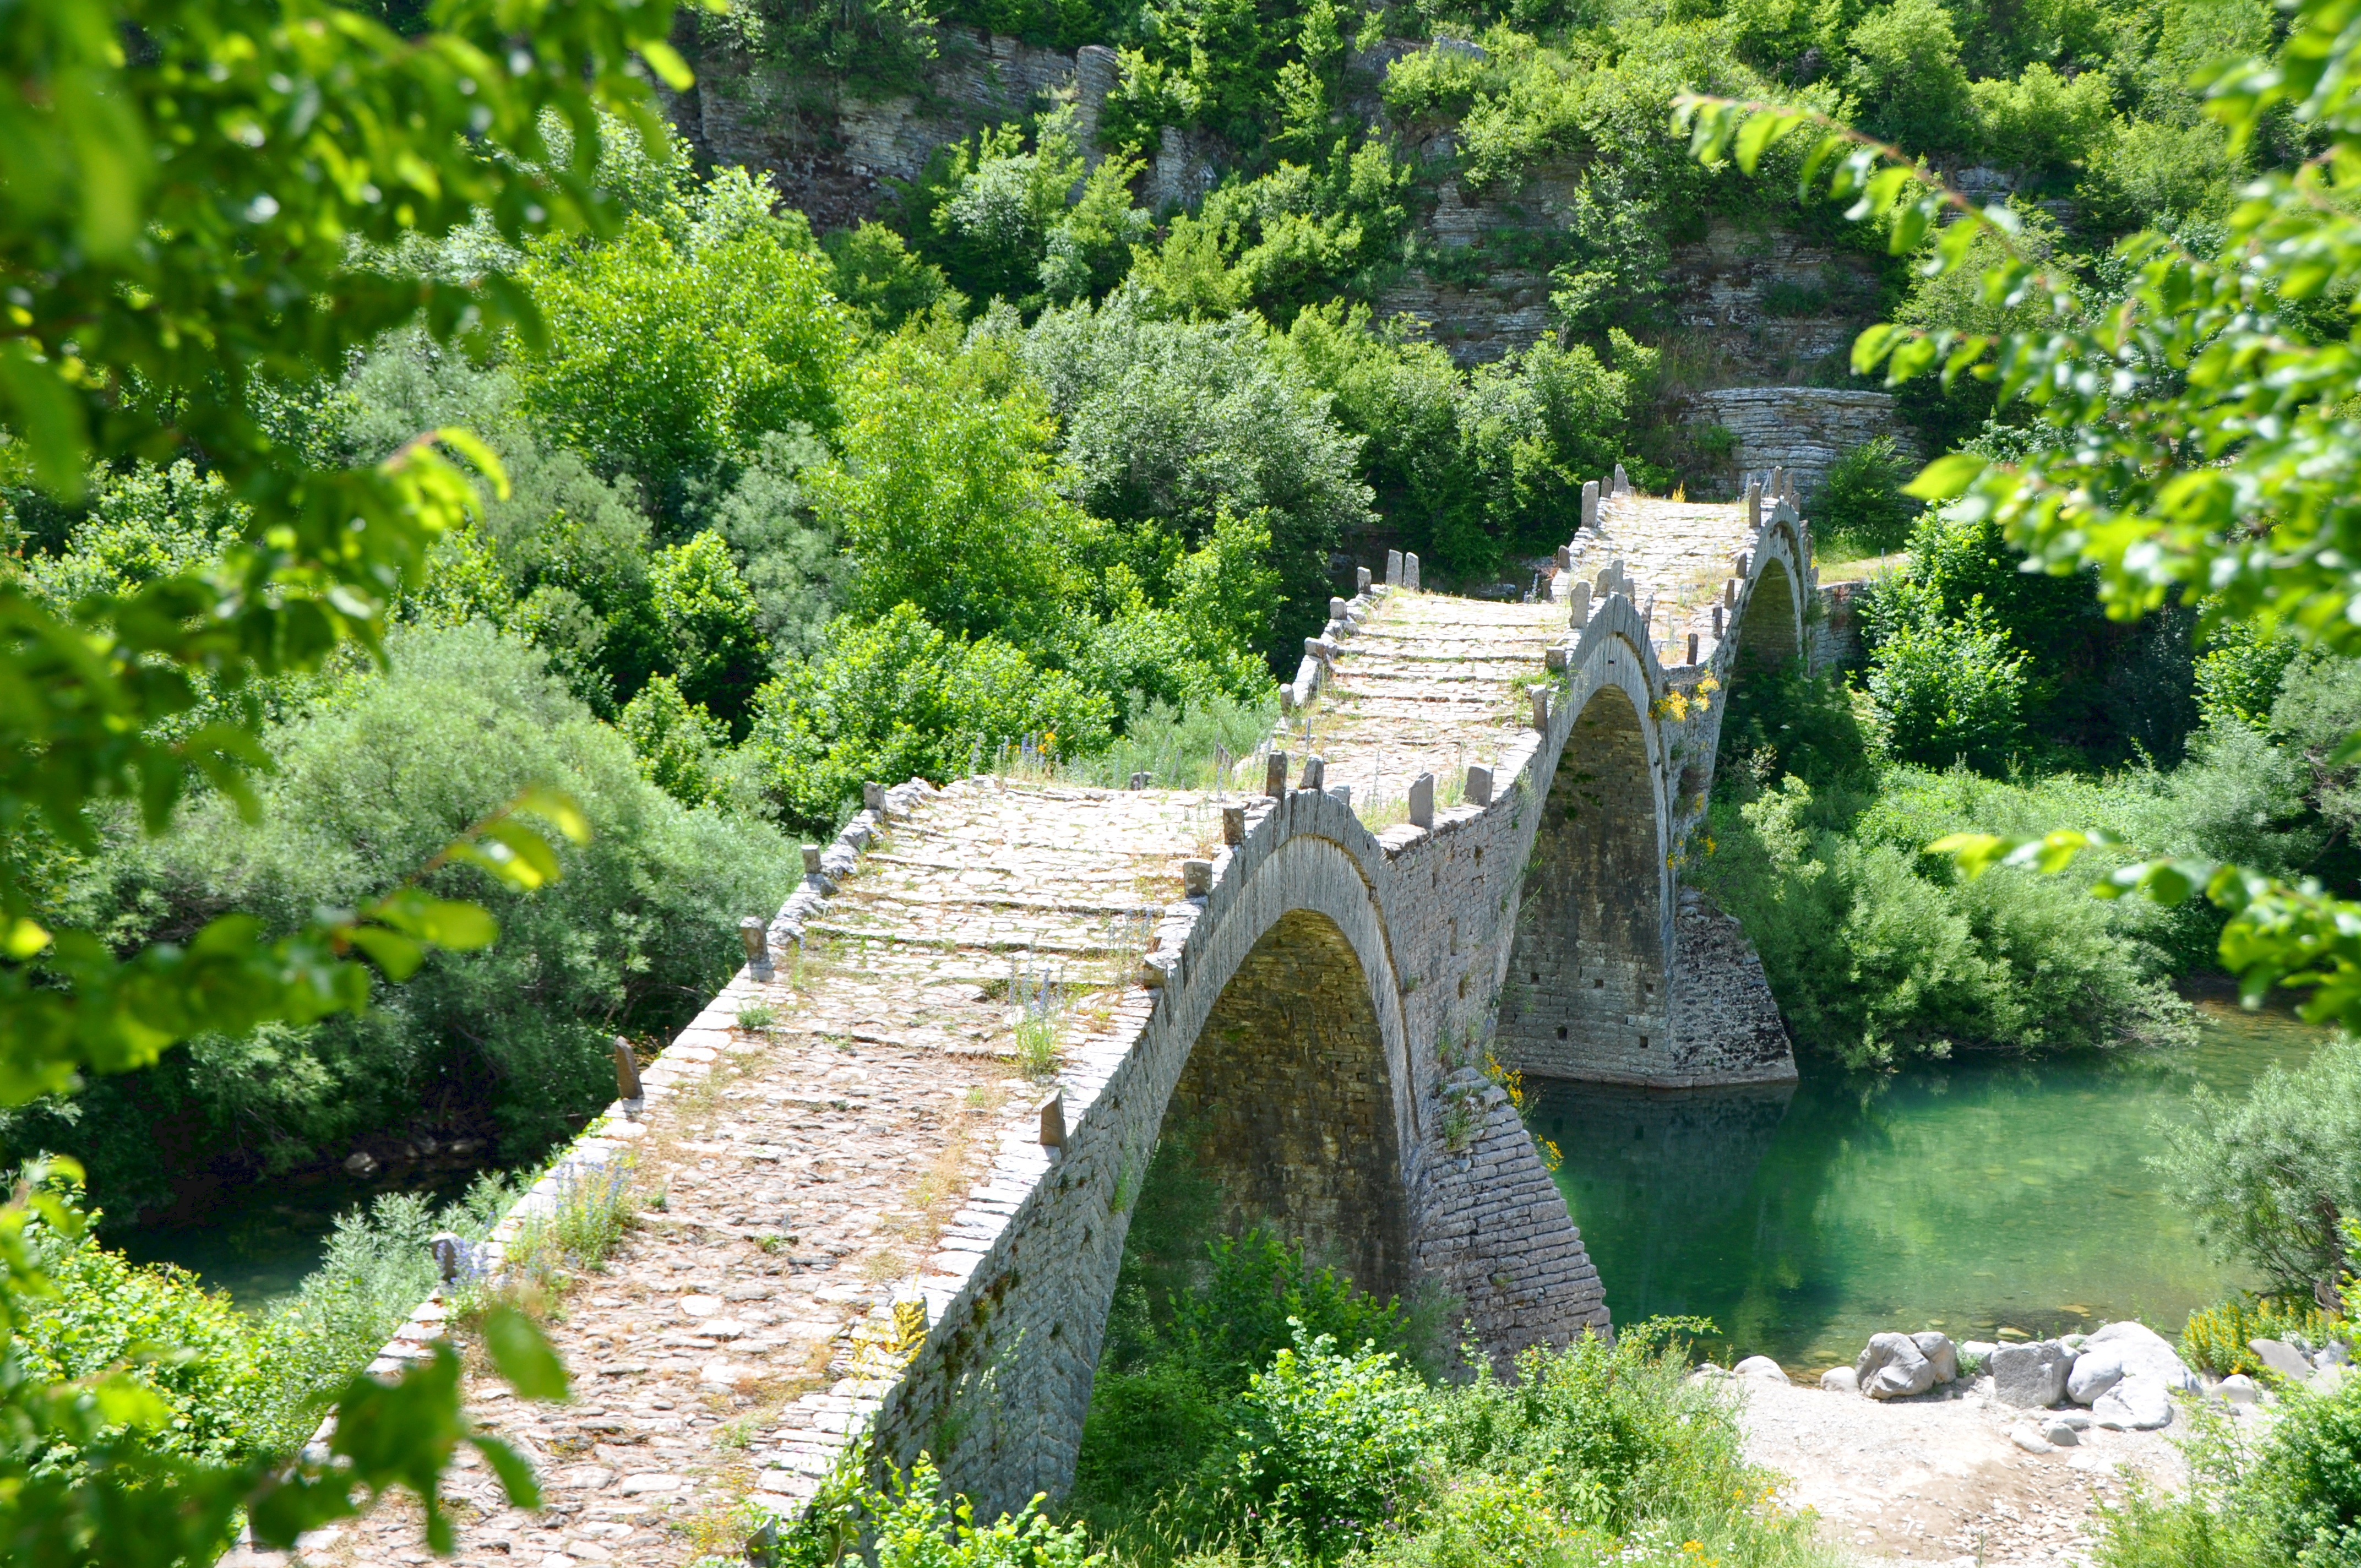
bridge, flower, stream, garden, greece, botanical garden, estate, stone arch bridge, nature park villa aoos, zagoria